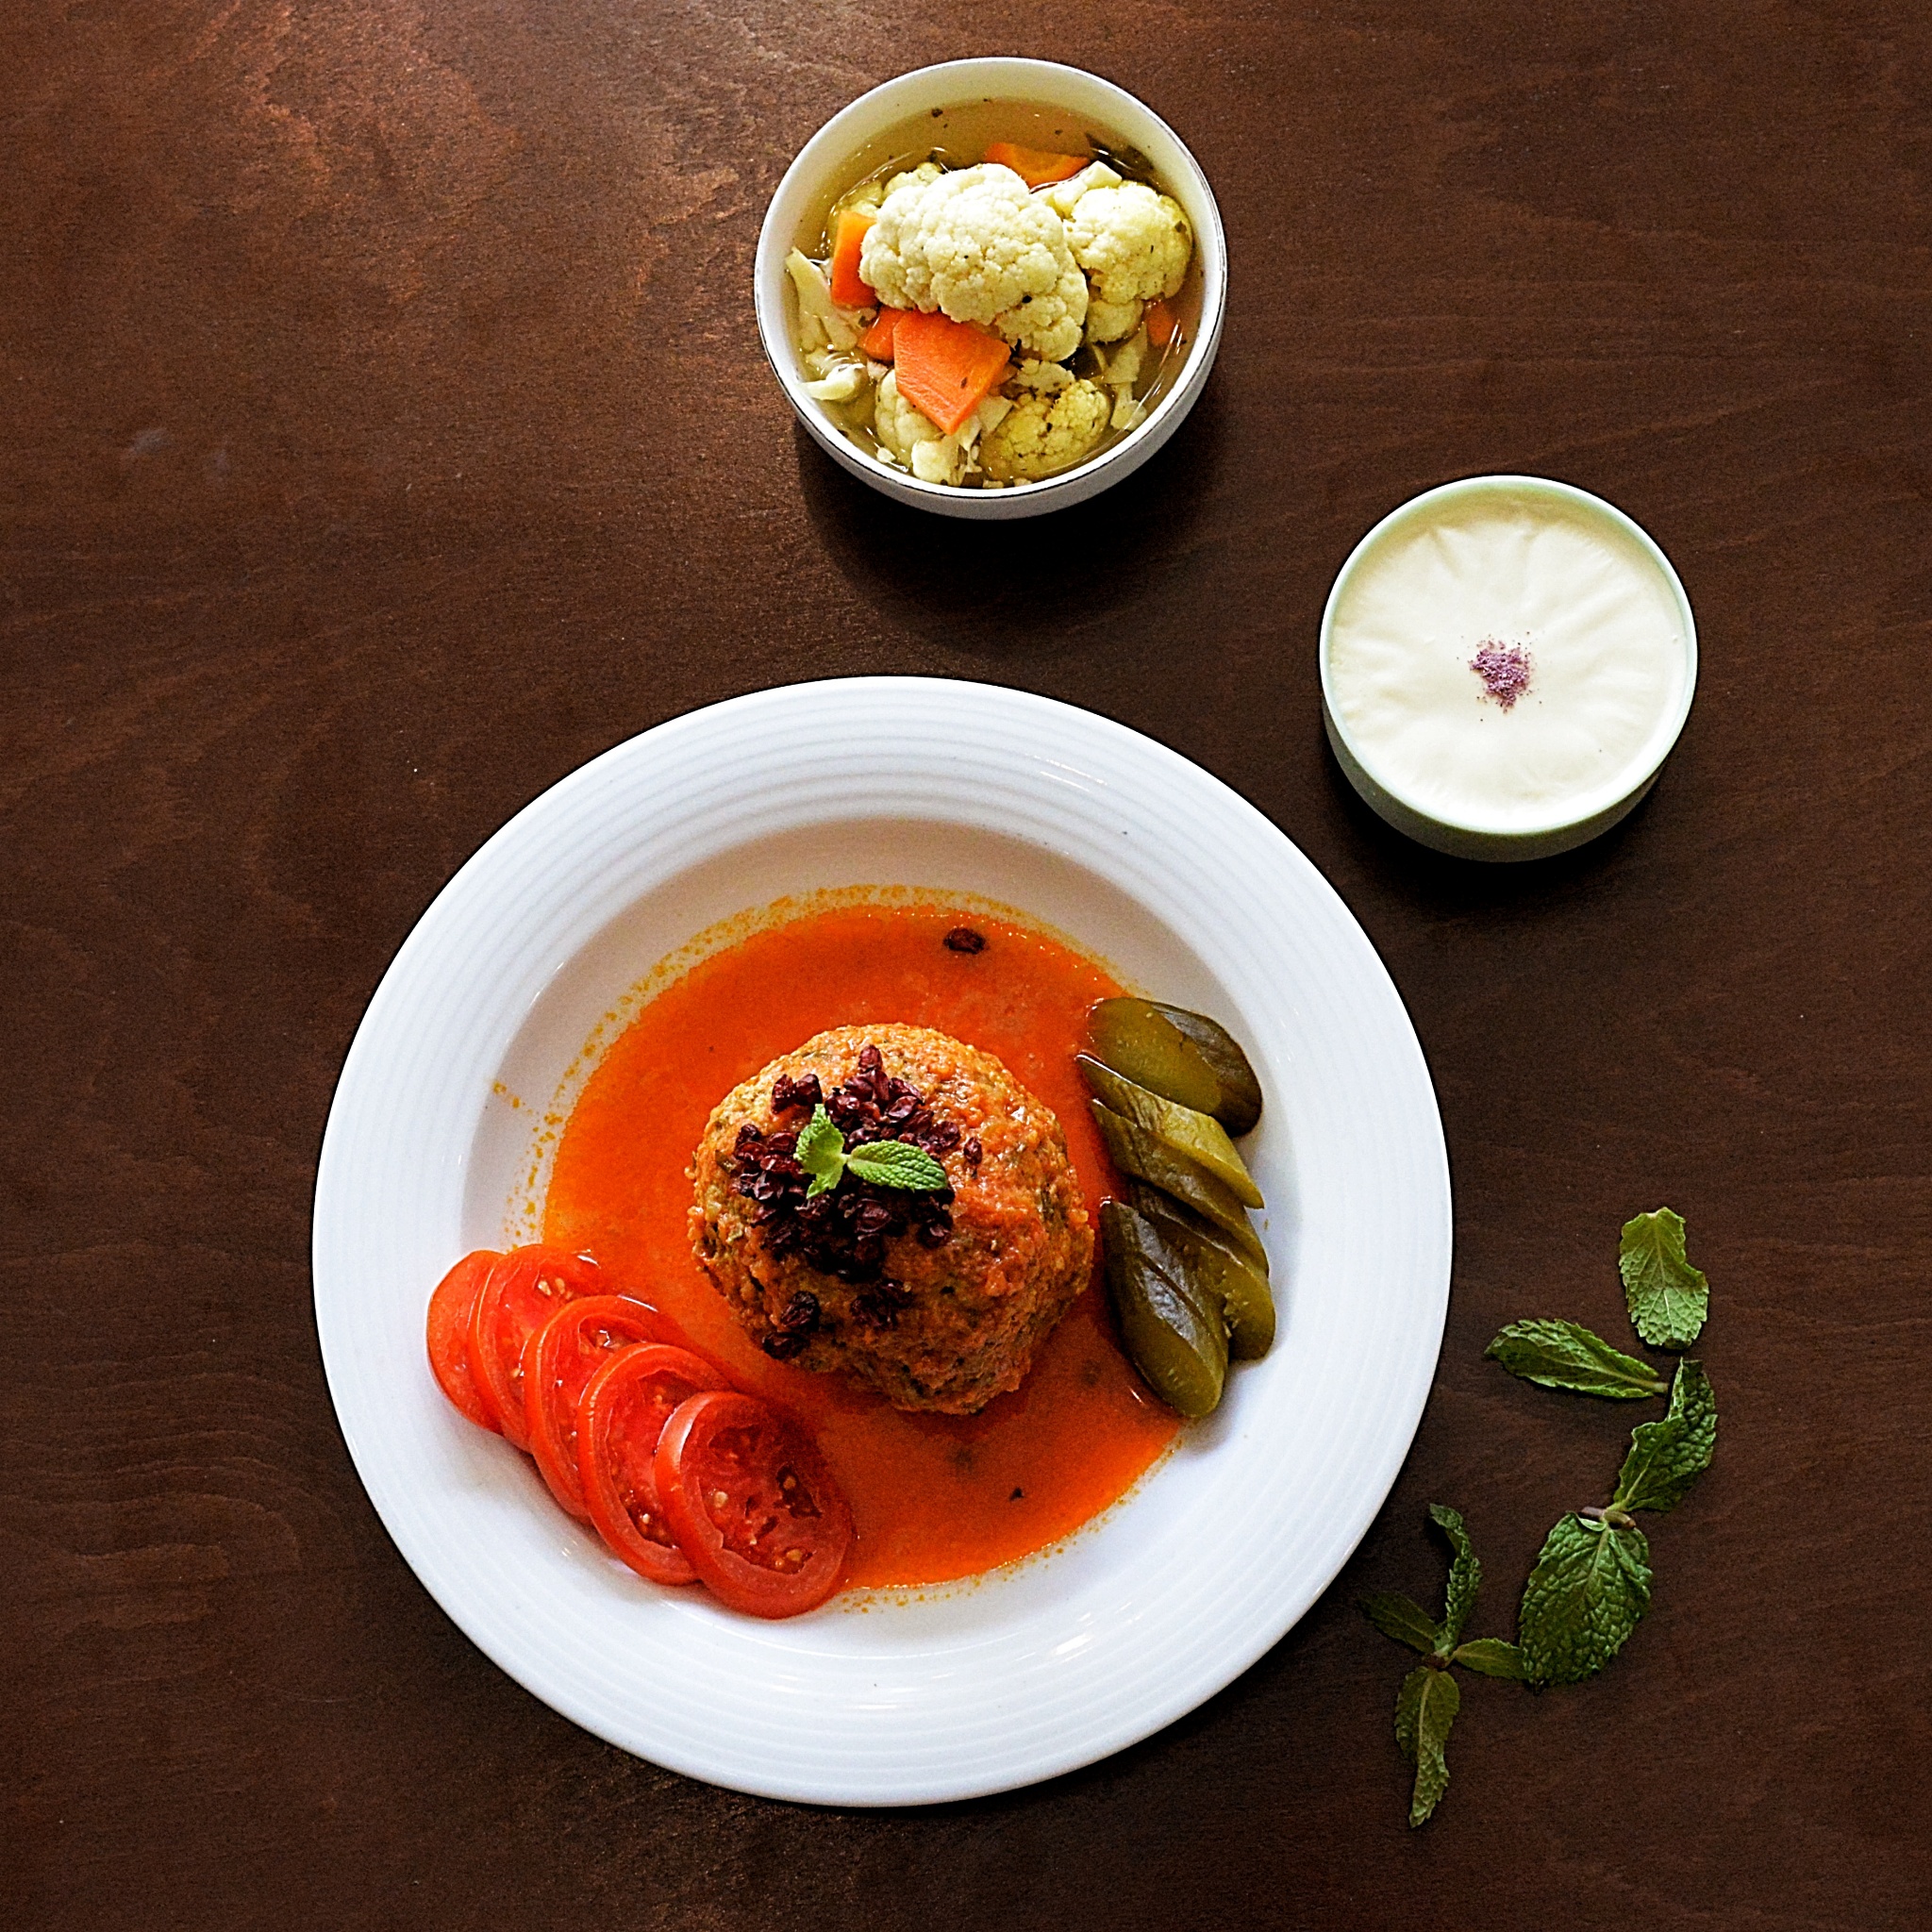
food, dish, cuisine, ingredient, produce, garnish, la carte food, vegetarian food, recipe, side dish, curry